Ed Maverick

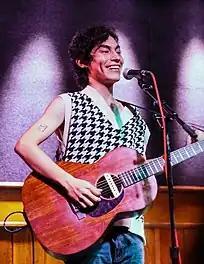
Maverick performing on Mexico City in 2021.

During 2021, Maverick released his third studio album titled "Eduardo", in which the events of the harassment episode in his life were reflected in the songs "Gente", "Niño," and "Gracias". "Rolling Stone" magazine ranked it 26 at the 35 best Spanish-language albums of 2021.